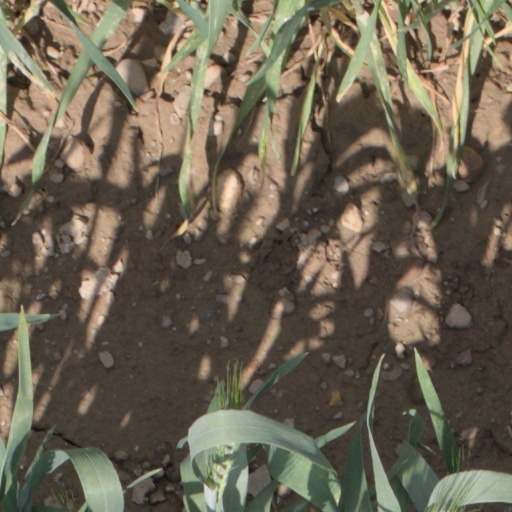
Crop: wheat